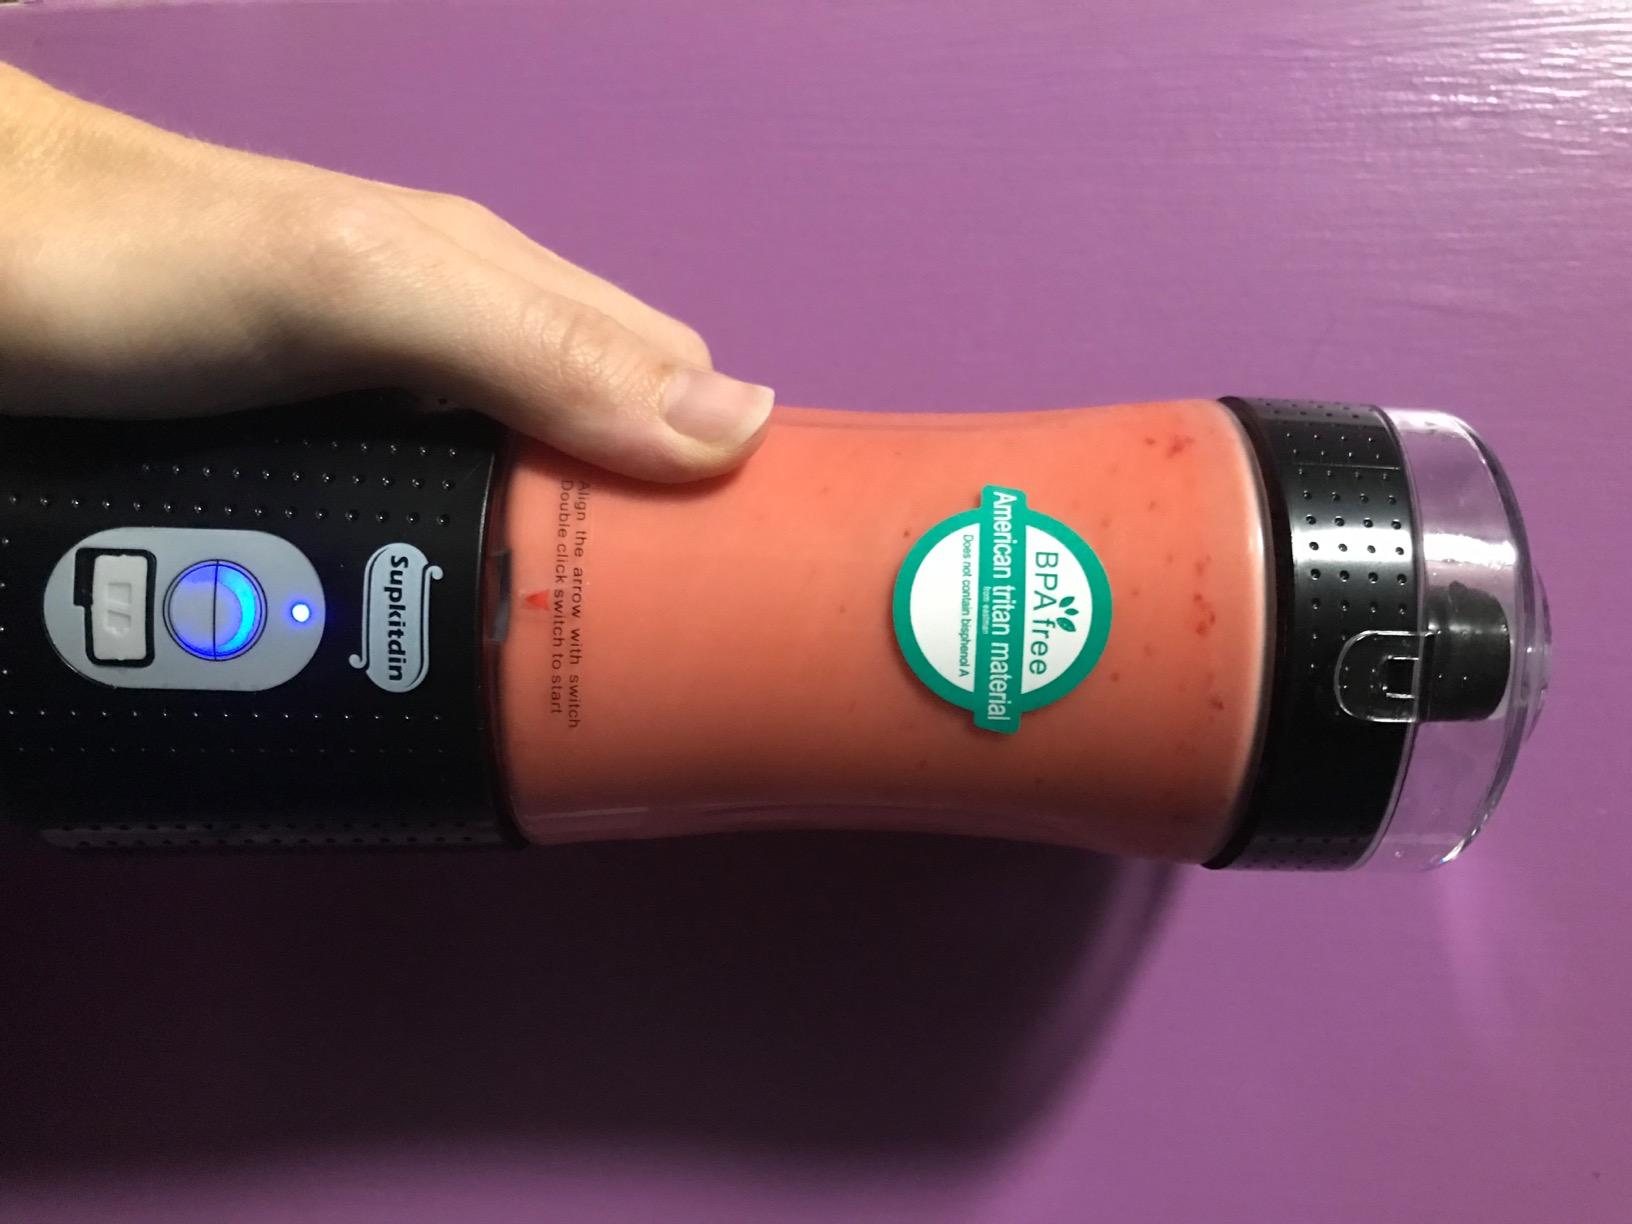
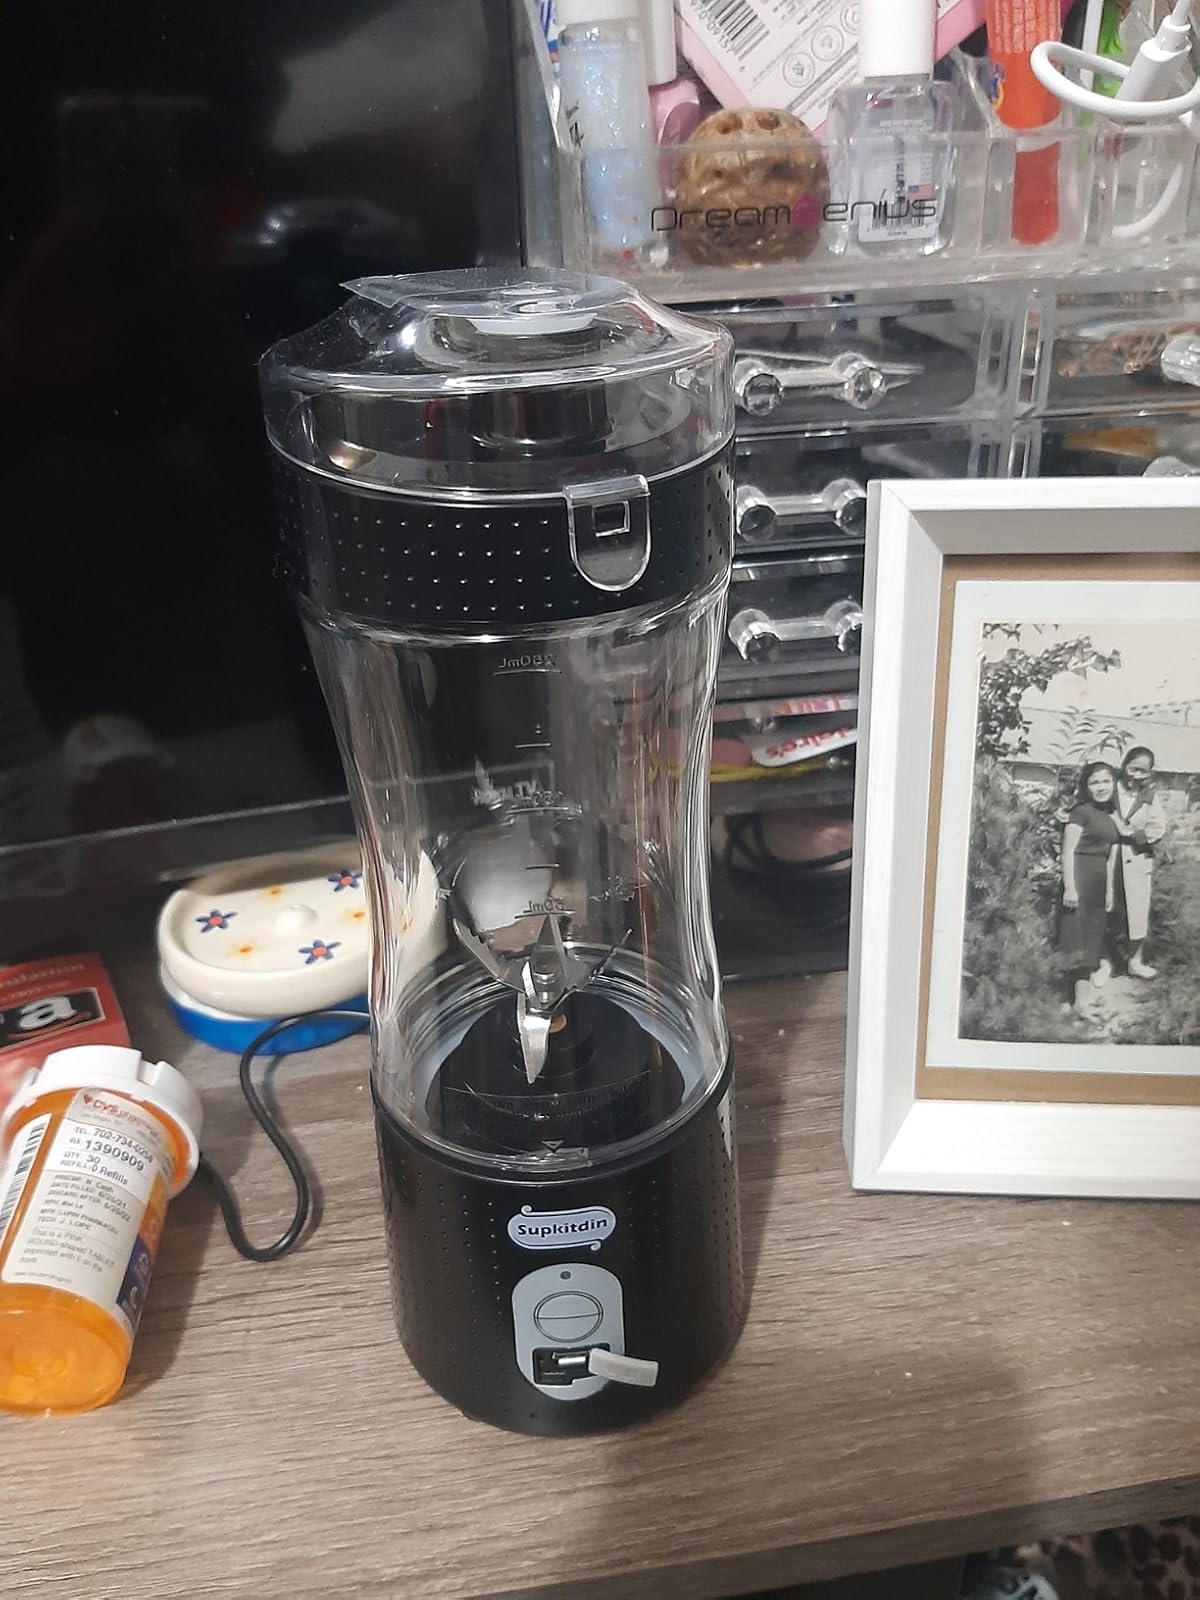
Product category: items_blender
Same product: yes